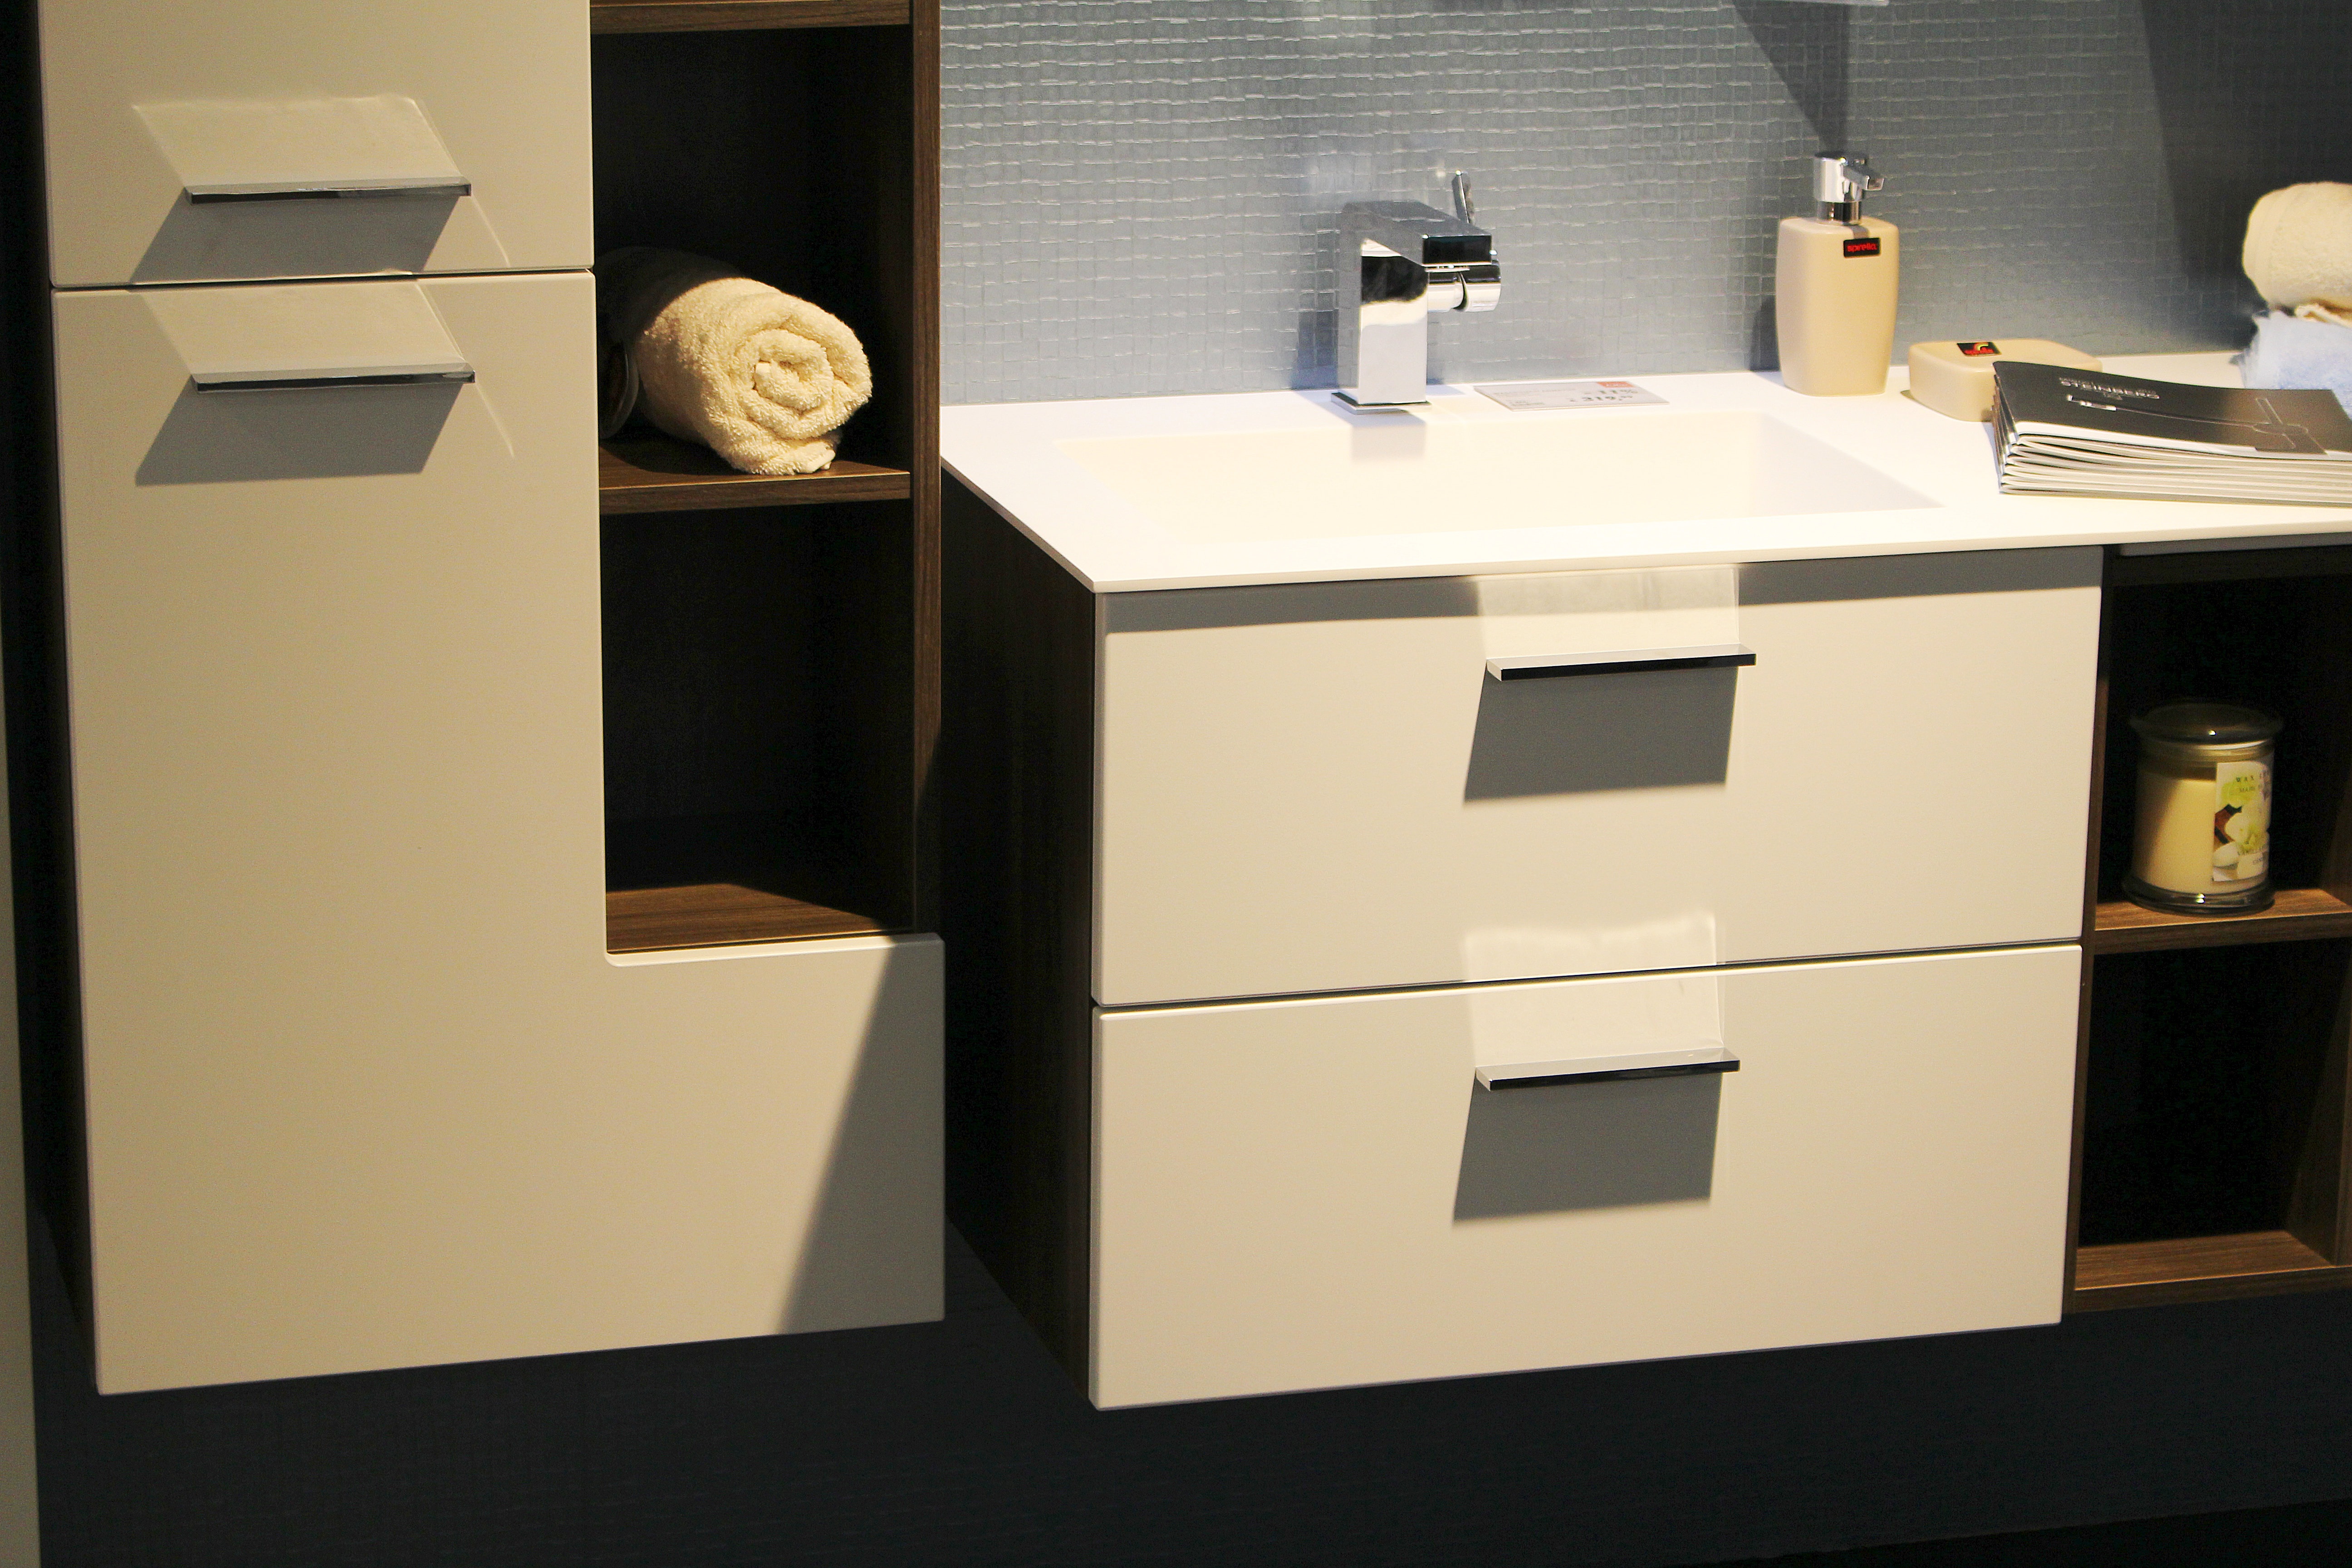
desk, table, decoration, furniture, room, interior design, bathroom, design, basin, facilities, cabinetry